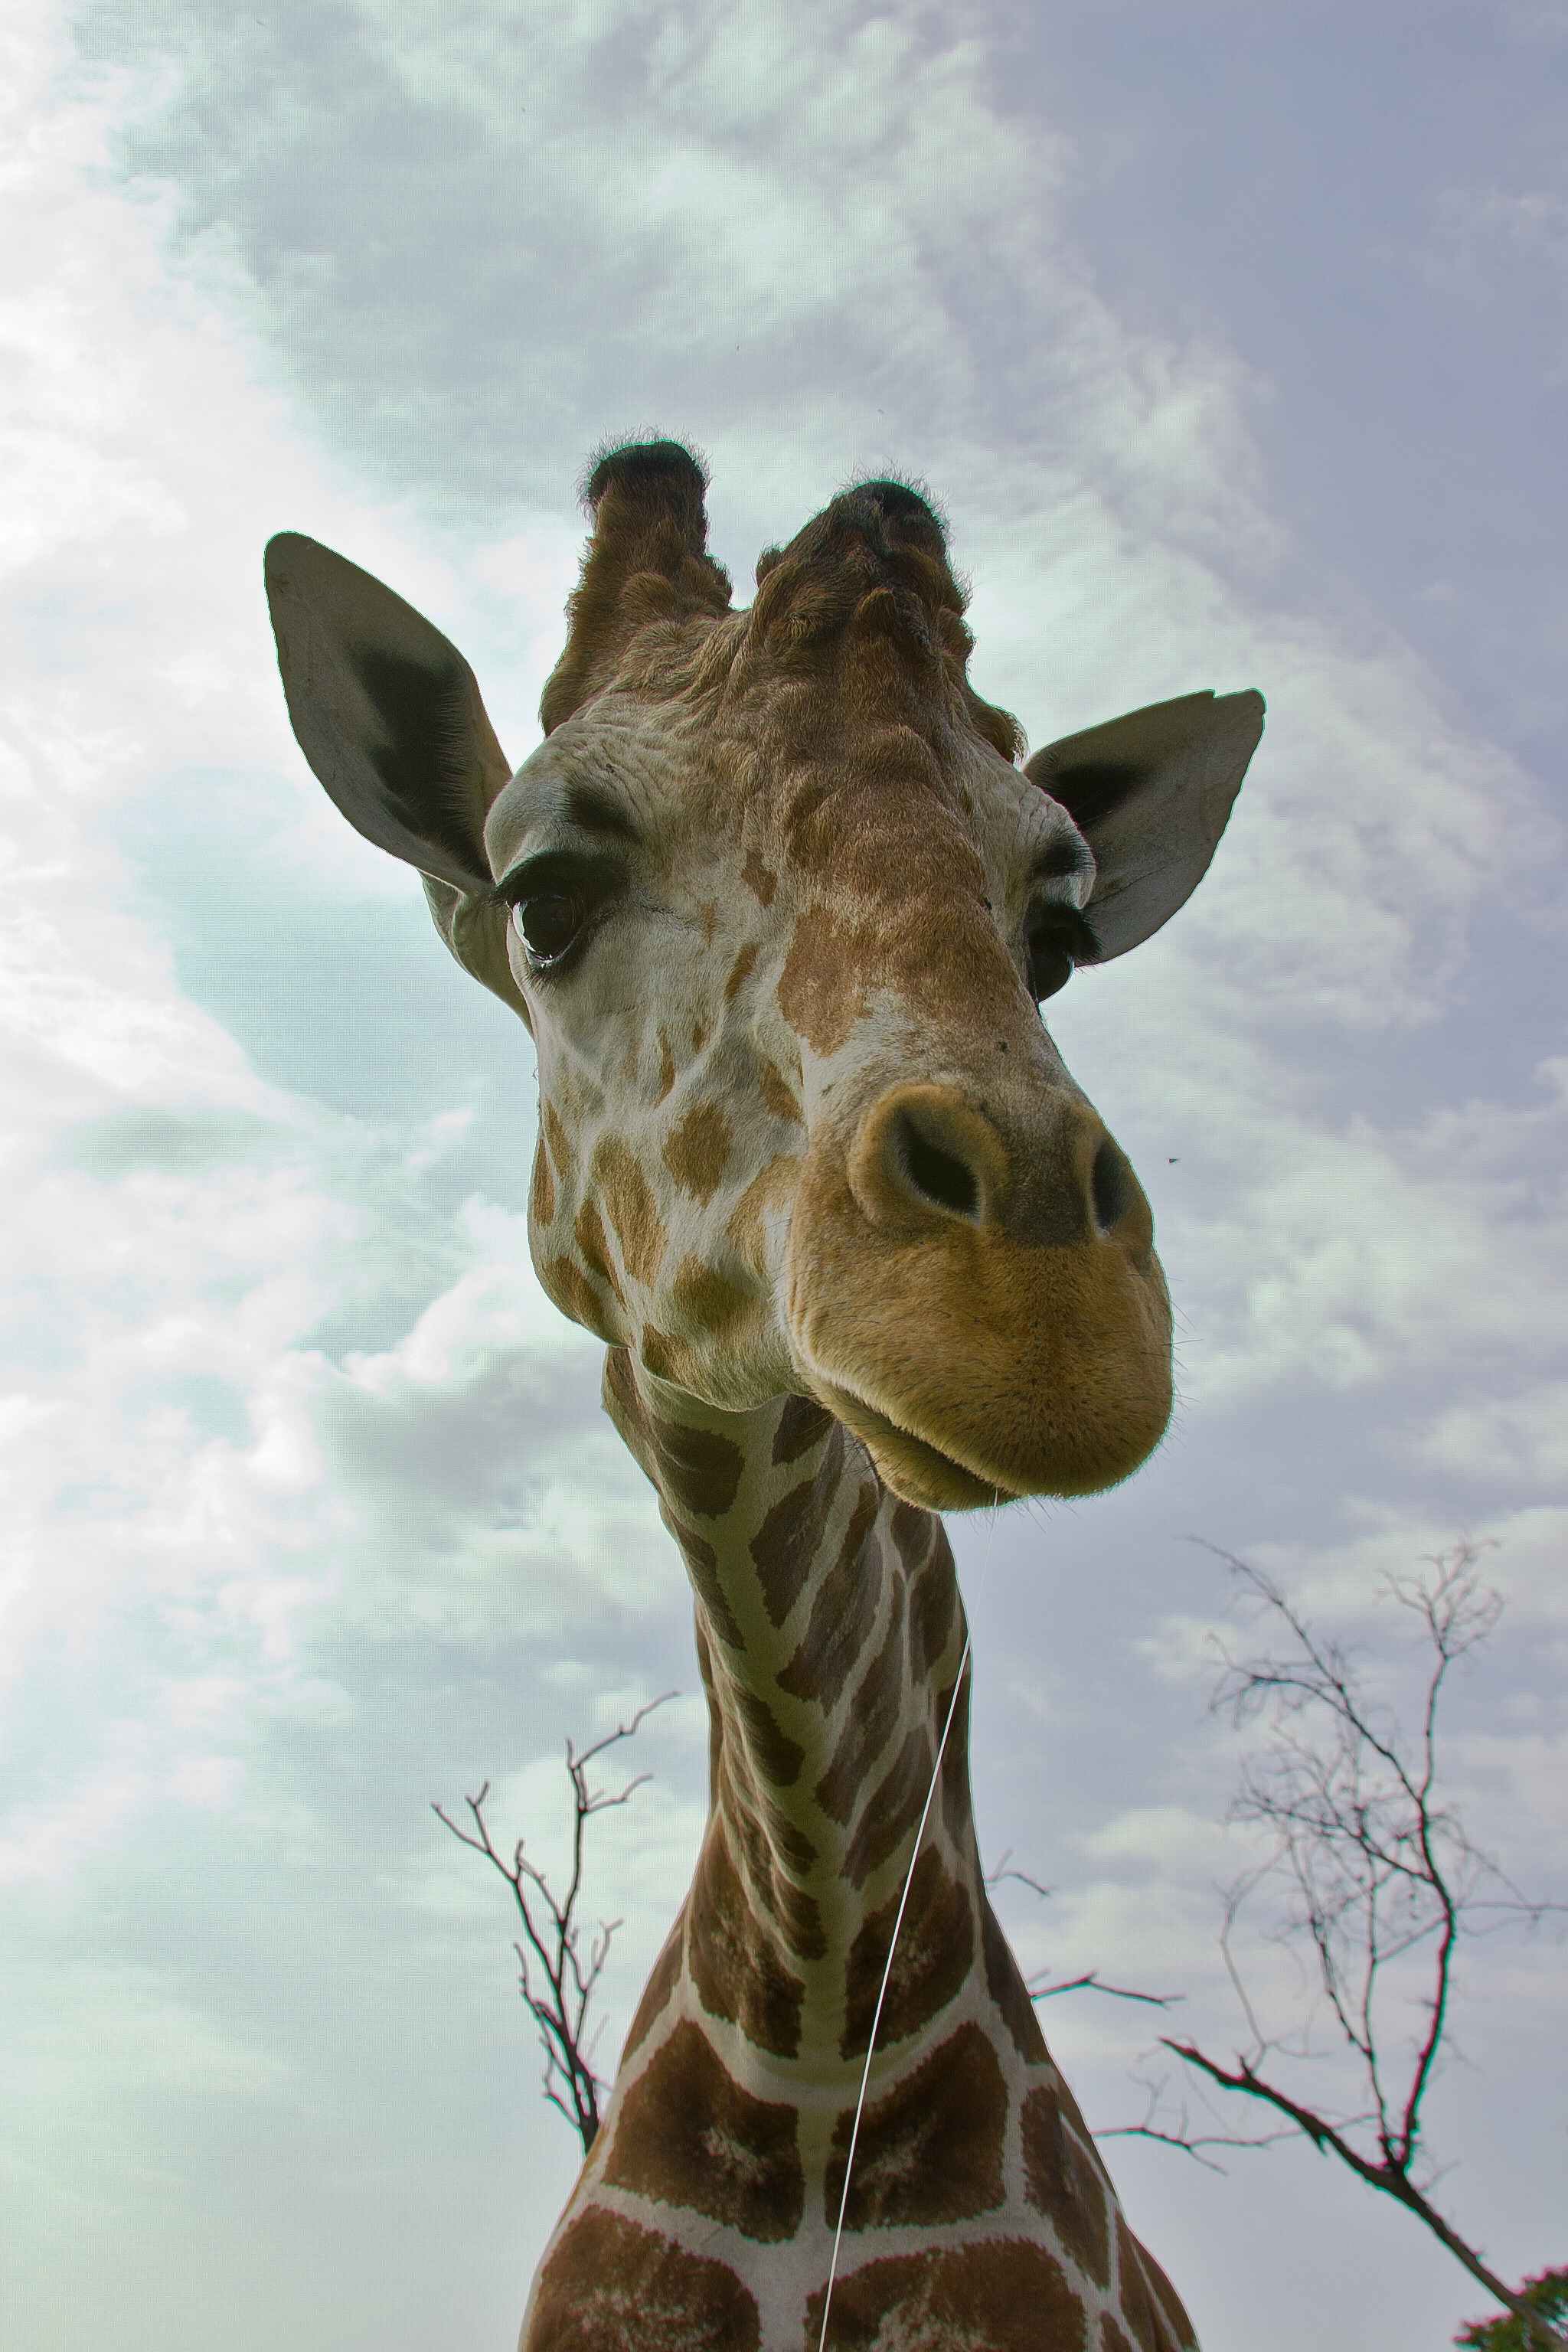
giraffe, mammal, animal, zoo, horns, slime, wildlife, giraffidae, terrestrial animal, fauna, head, snout, neck, sky, organism